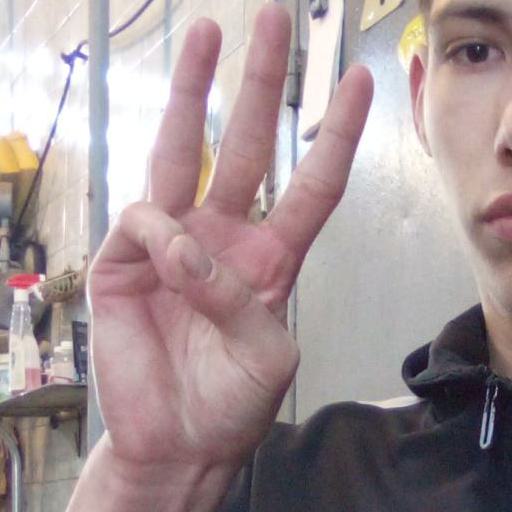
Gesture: three